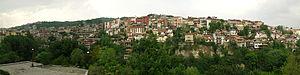
Panorama de Veliki Tarnovo (Bulgarie)